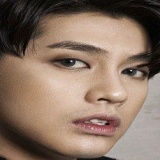
ca sĩ Noo Phước Thịnh